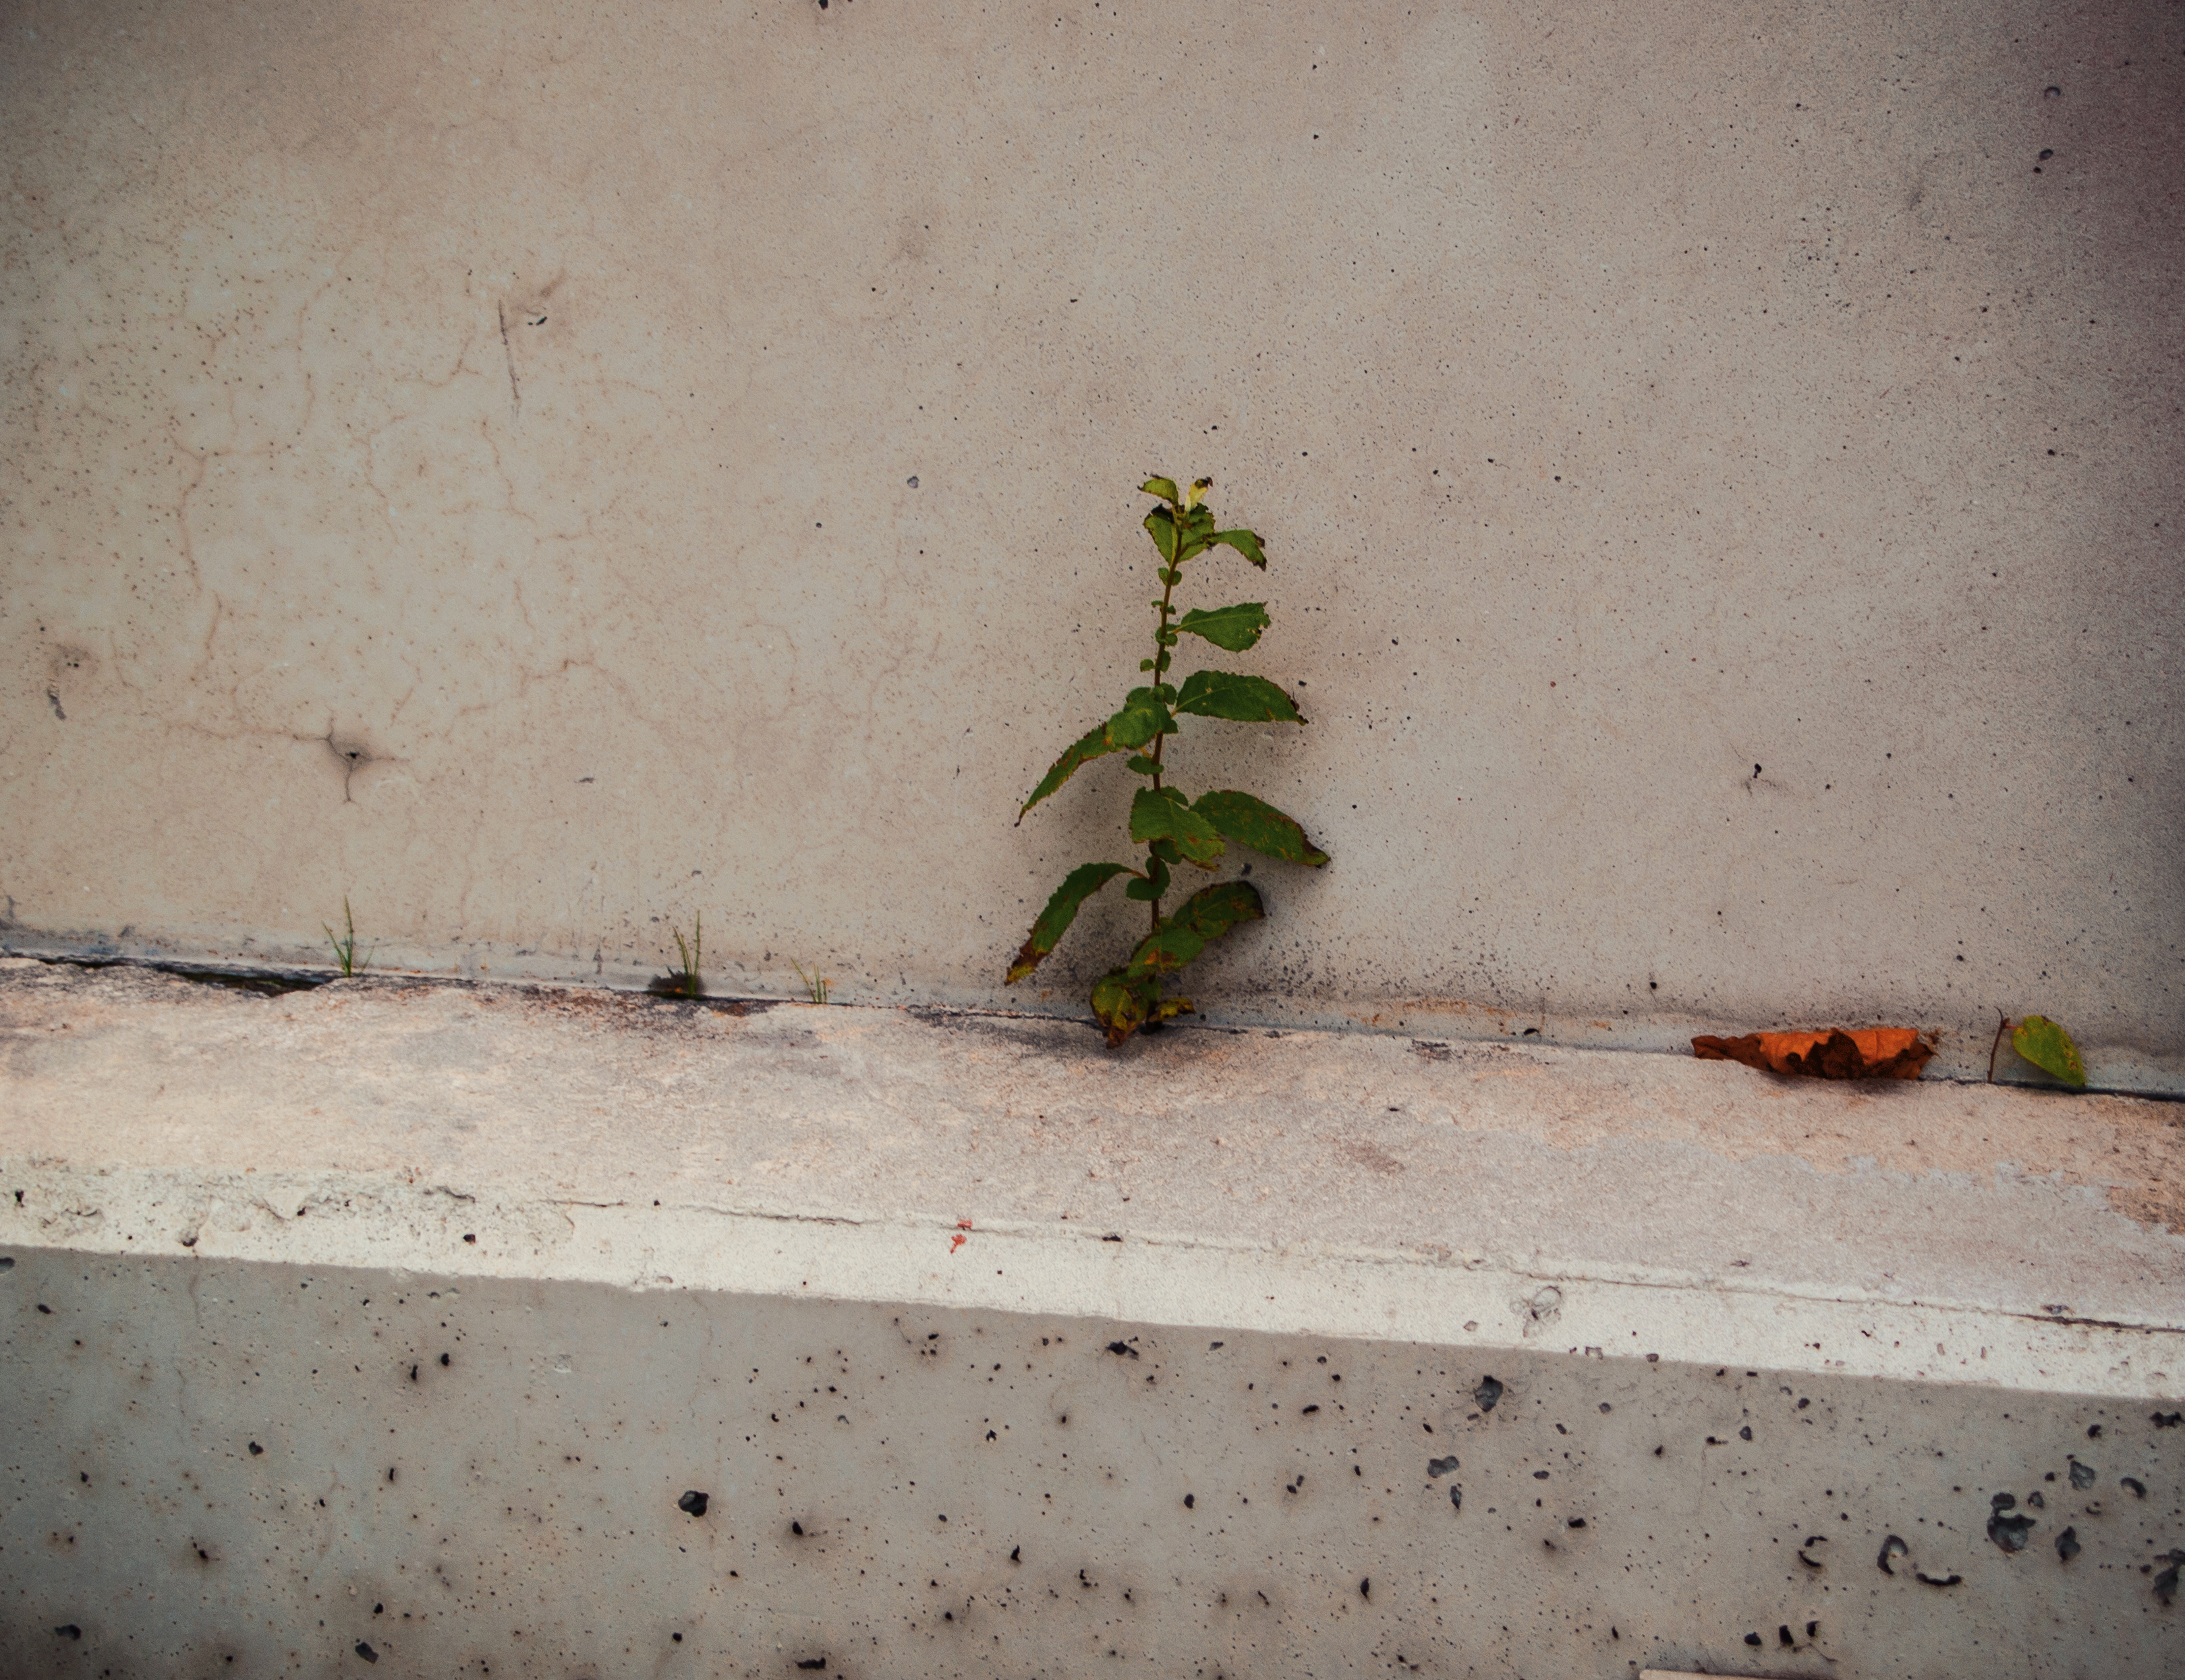
images, plant, road surface, wood, asphalt, twig, wall, Tints and shades, rectangle, grass, concrete, sidewalk, landscape, road, soil, shadow, metal, plant stem, still life photography, brick, sitting, street, curb, cement, floral design, room, still life, pest, flooring